Zack Britton

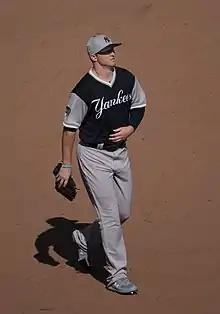
Britton with the New York Yankees in 2018

Zackary Grant Britton (born December 22, 1987), known professionally as Zach Britton until February 2019, is an American former professional baseball pitcher. He played in Major League Baseball (MLB) for the Baltimore Orioles and New York Yankees.